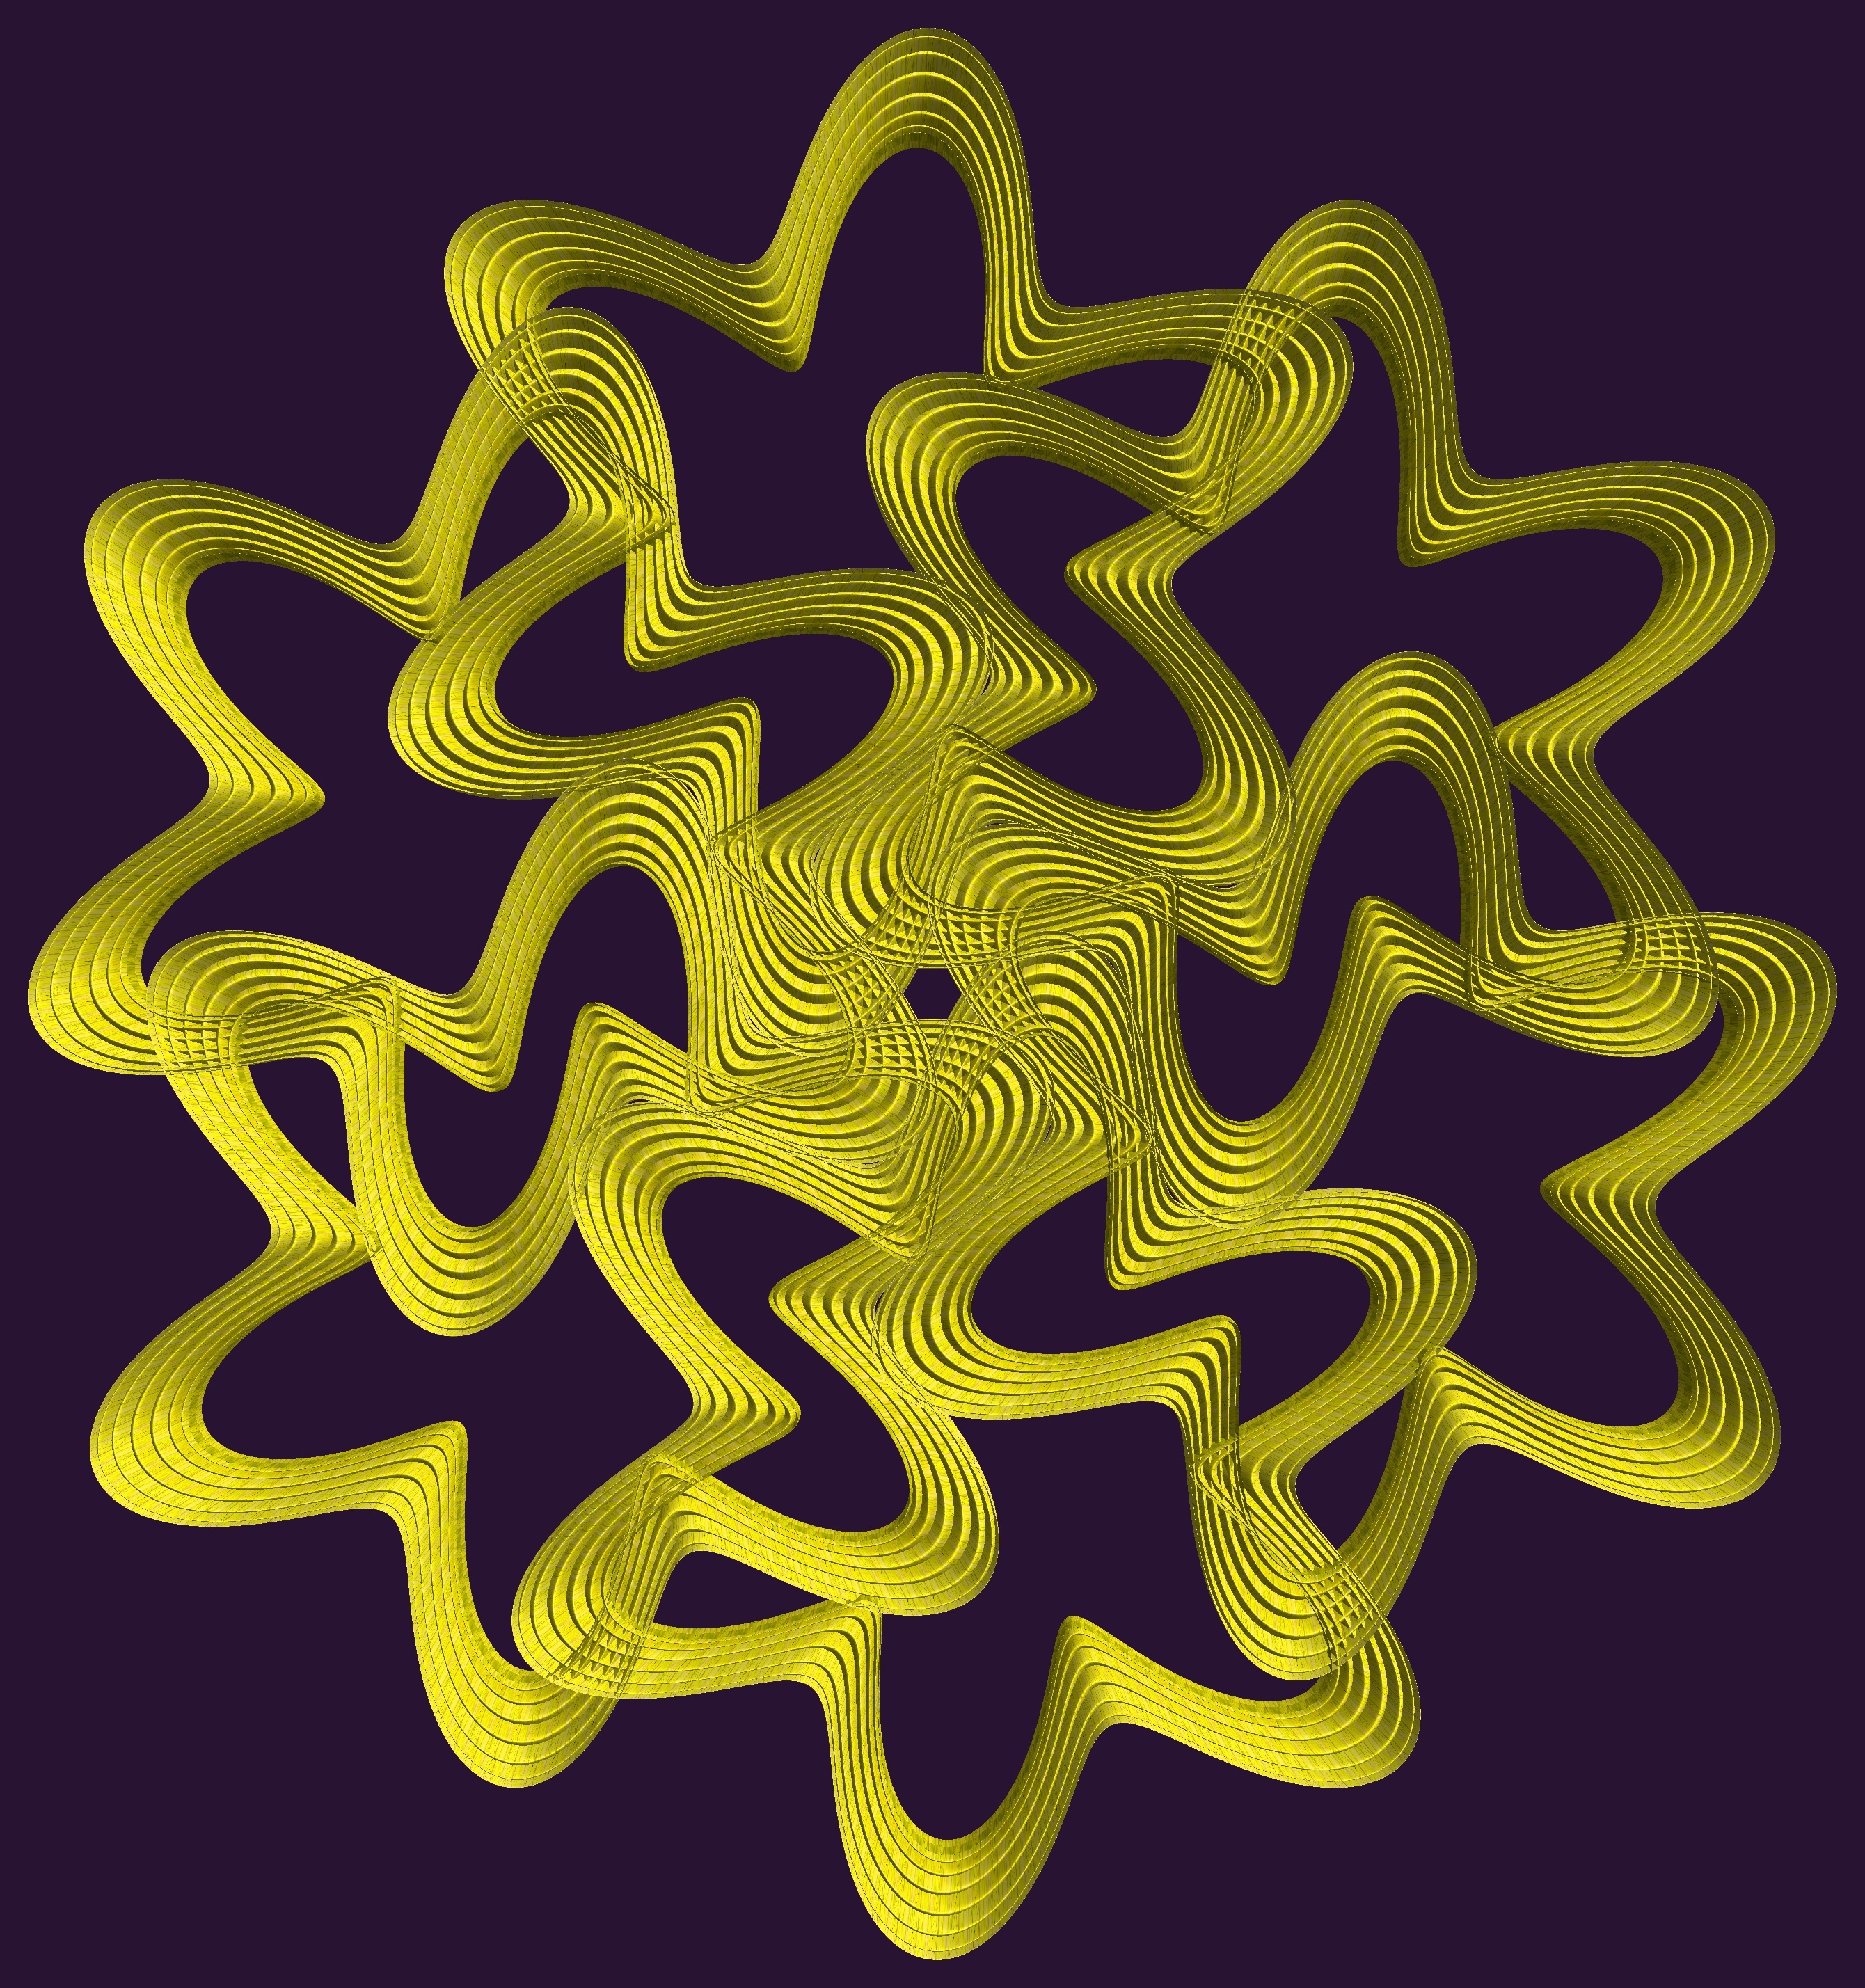
structure, texture, number, pattern, circle, font, figure, illustration, design, symmetry, 3d, graphic, knot, mathematica, cg, parametricplot3d, code, program, algorithm, abstruct, mapping